Mitch Jones (streamer)

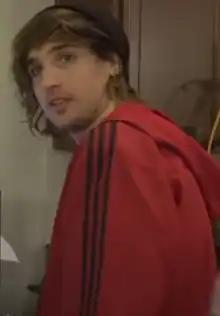
Jones in 2020

David Mitchell Jones (born July 23, 1992) is an American Twitch streamer and musician.